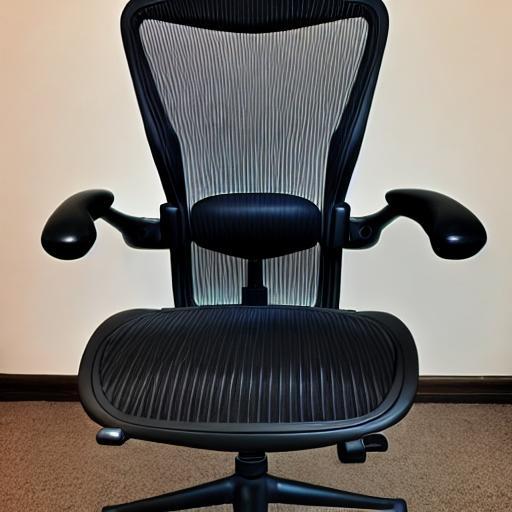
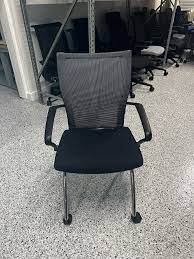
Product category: items_chair
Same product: no